Michael Bloomberg

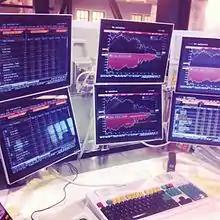
A 2012 Bloomberg Terminal with a multi-monitor set-up composed of six screens

In 1966, Bloomberg was hired for a job earning $9,000 per year at Salomon Brothers, a large Wall Street investment bank. Salomon Brothers later promoted him to the equities desk. Bloomberg became a general partner at Salomon Brothers in 1972; he headed equity trading and, later, systems development. Phibro Corporation bought Salomon Brothers in 1981, and the new management fired Bloomberg, paying him $10 million for his equity in the firm.